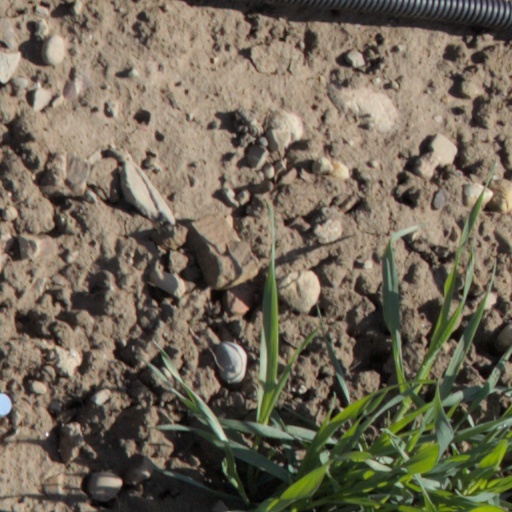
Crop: wheat